List of members of the State Great Khural, 2020–2024

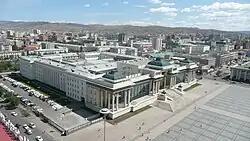
Government Palace of Mongolia

The 2020–2024 State Great Khural was the eighth session of the State Great Khural which first convened on 2 July 2020 and was seated until 2 July 2024. Its members were first elected in the 2020 parliamentary election held on 24 June 2020.